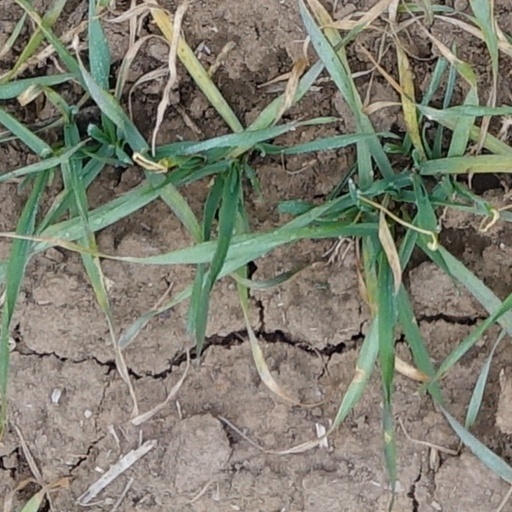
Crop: wheat